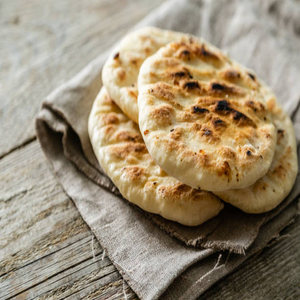
Dish: naan